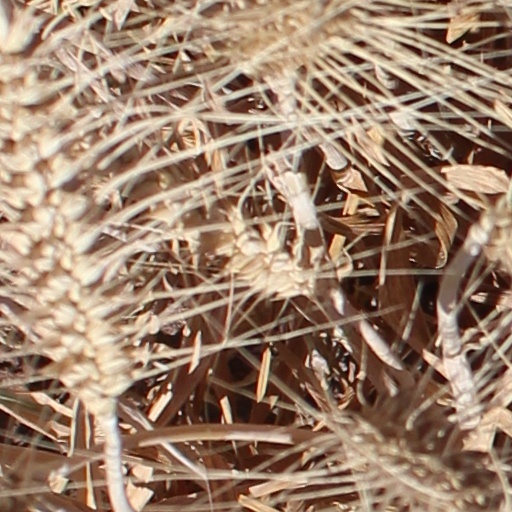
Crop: wheat